Villanova Wildcats men's basketball

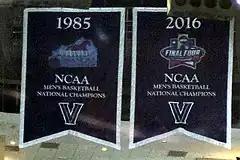
Villanova national championship banners hanging in the rafters of the Wells Fargo Center in South Philadelphia, the home arena for the Wildcats

Villanova began its varsity basketball program in 1920. Michael Saxe coached for six seasons, from 1920 to 1926, compiling a 64–30 record (.681). John Cashman coached three seasons, from 1926 to 1929, compiling a 21–26 record (.447). George "Doc" Jacobs coached seven seasons, from 1929 to 1936, and had a 62–56 record (.525).